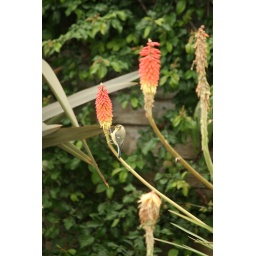
Blue tits eating seeds of red hot poker plant in our garden.